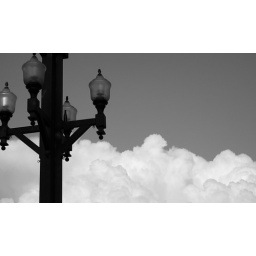
99 bottles of beer in the sky